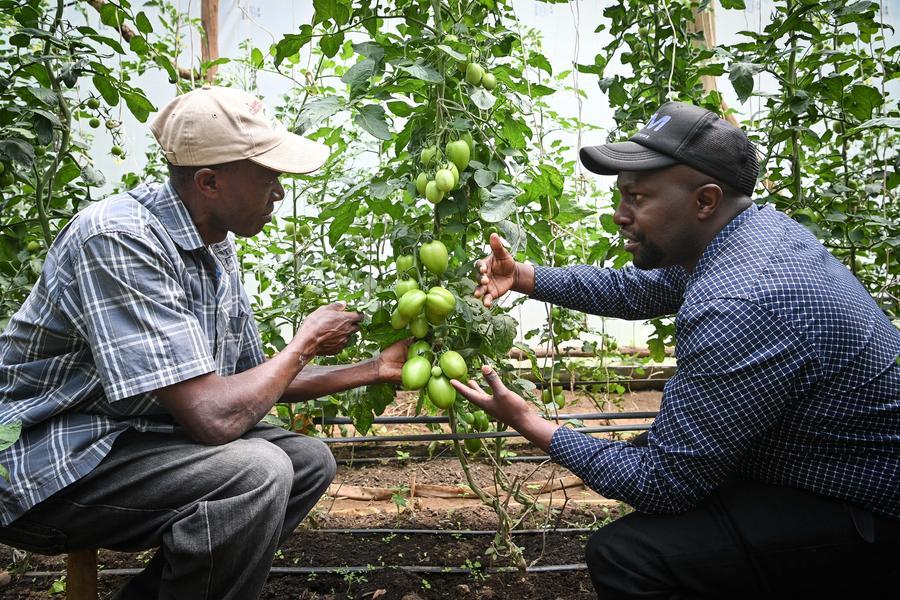
Wakulima wawili wa kiume wakiwa wamechuchumaa katika shamba lililopandwa zao la nyanya, ambapo nyanya hizo zimestawi kutoka katika miche mirefu ya rangi ya kijani wakiwa wanazikagua kama zipo tayari kwa mavuno.